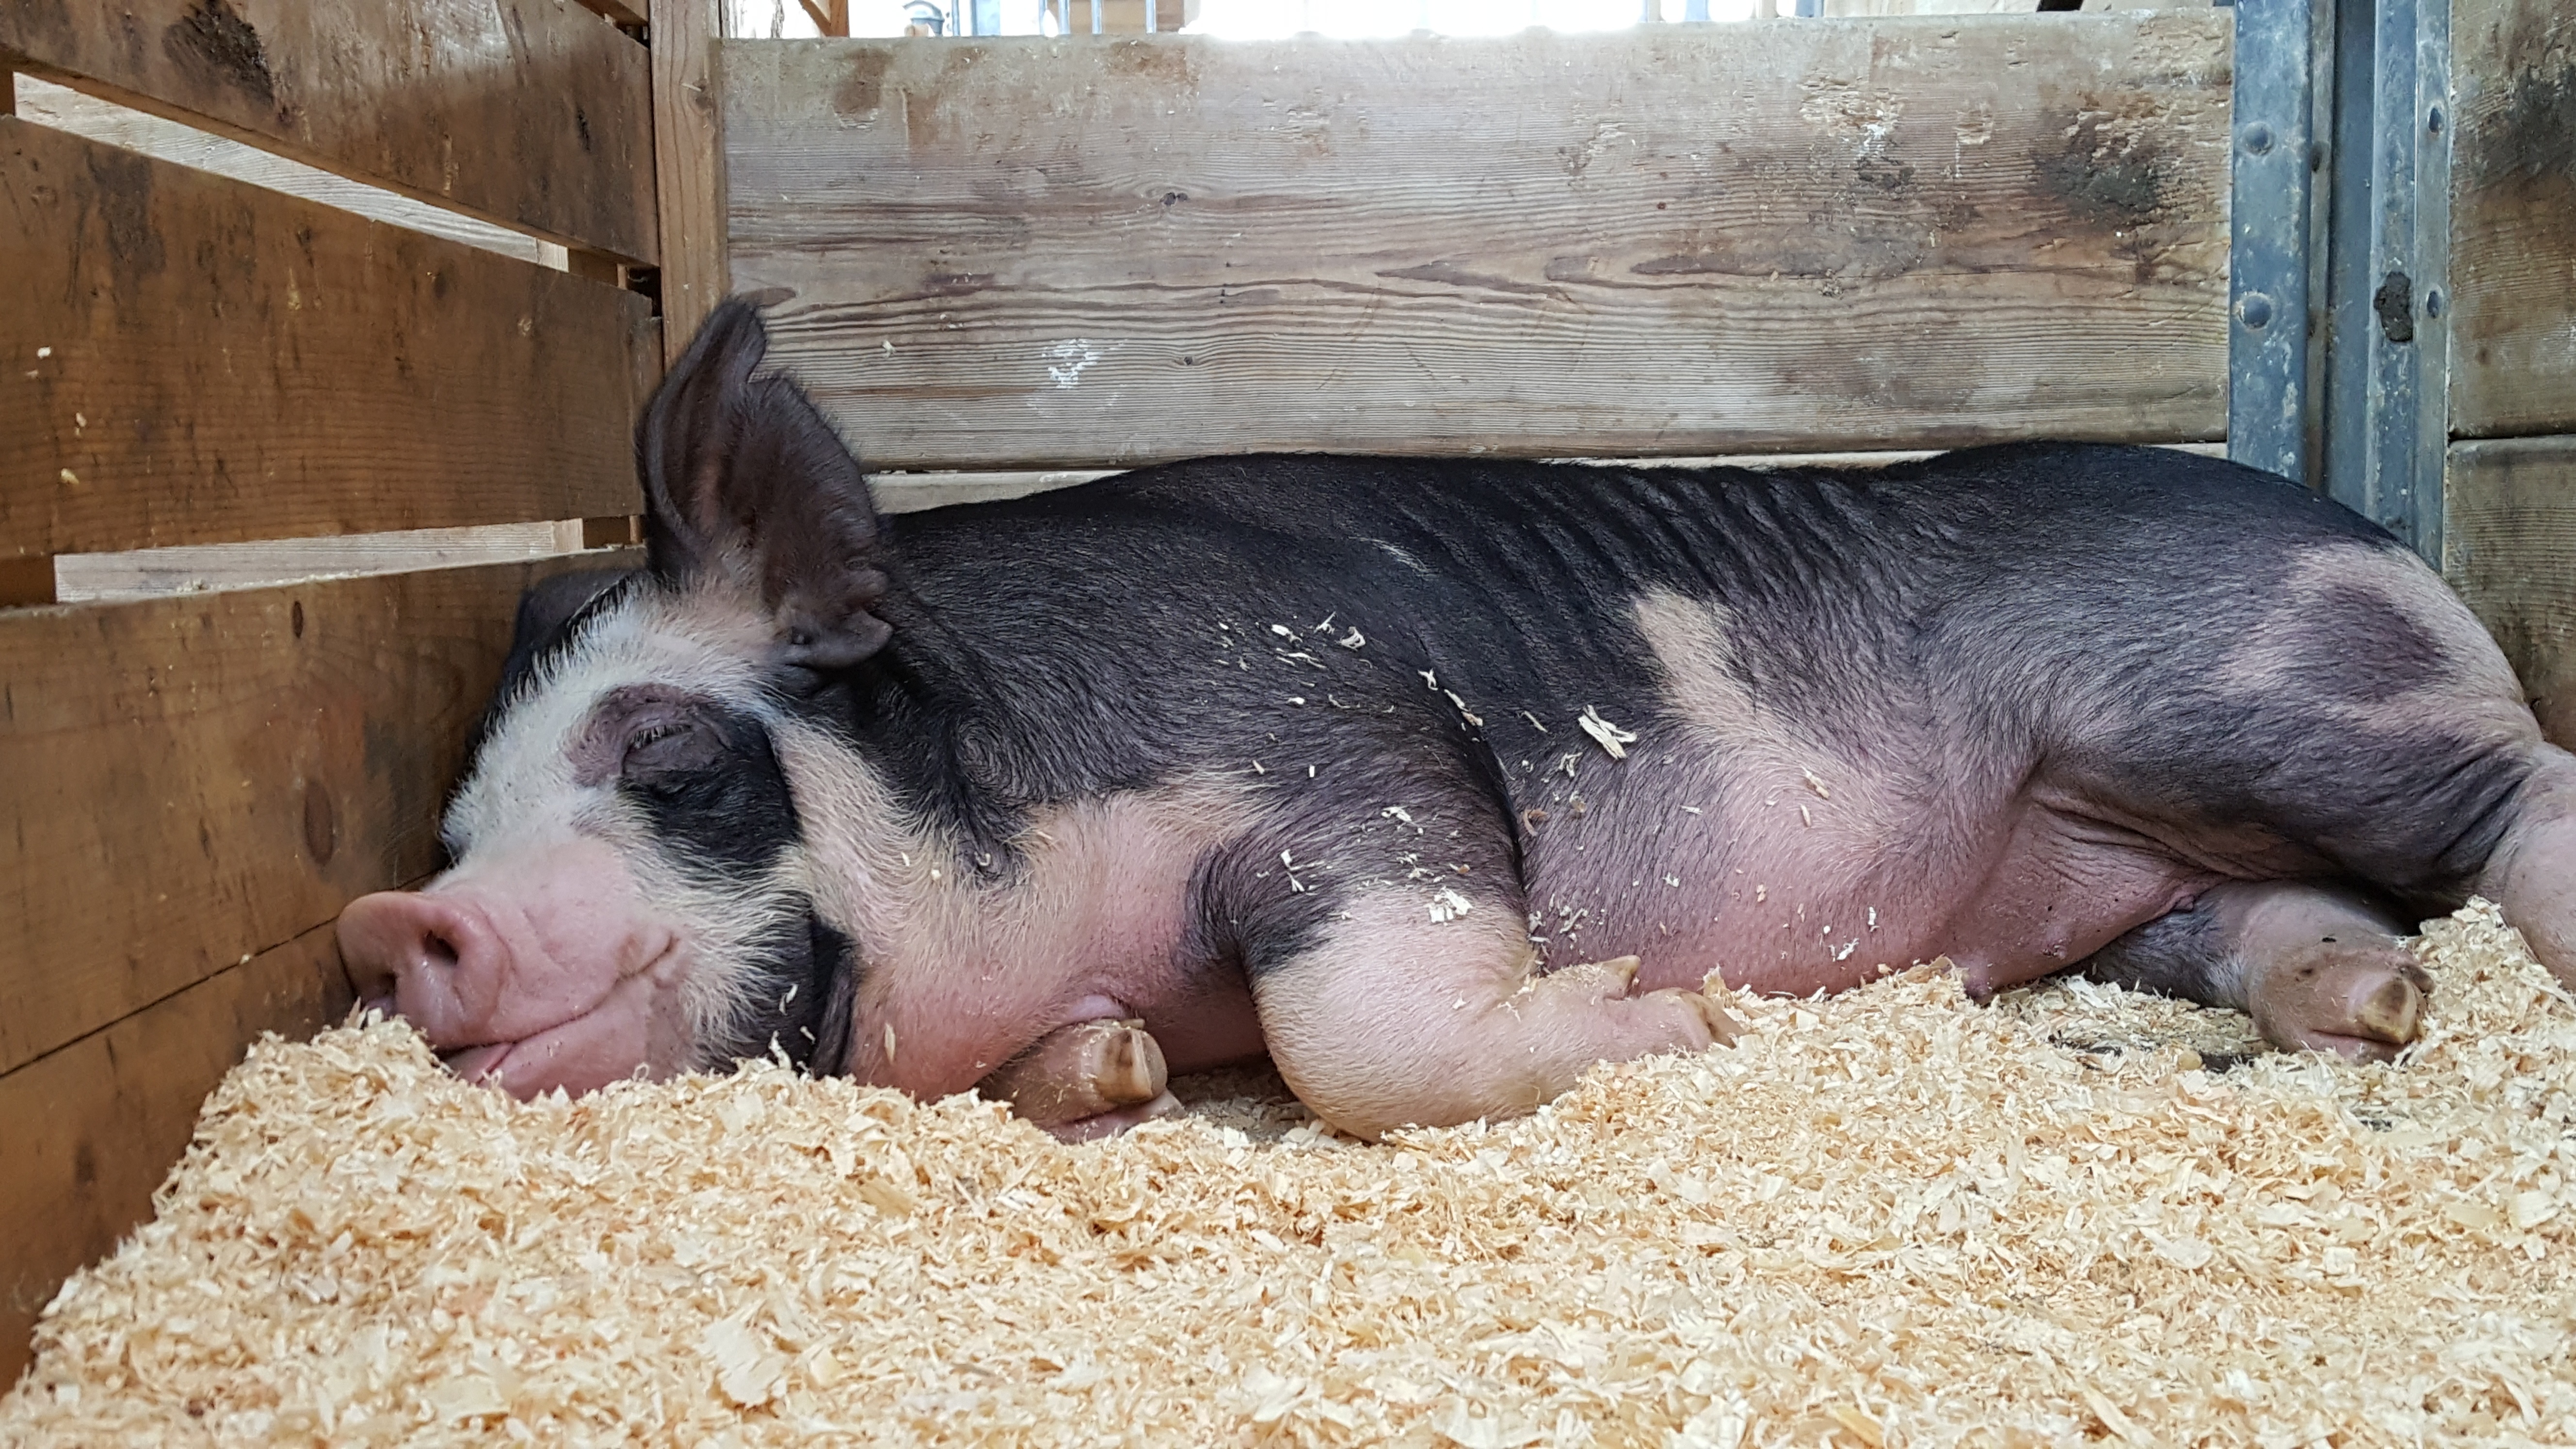
mammal, fauna, vertebrate, pig, domestic pig, pig like mammal